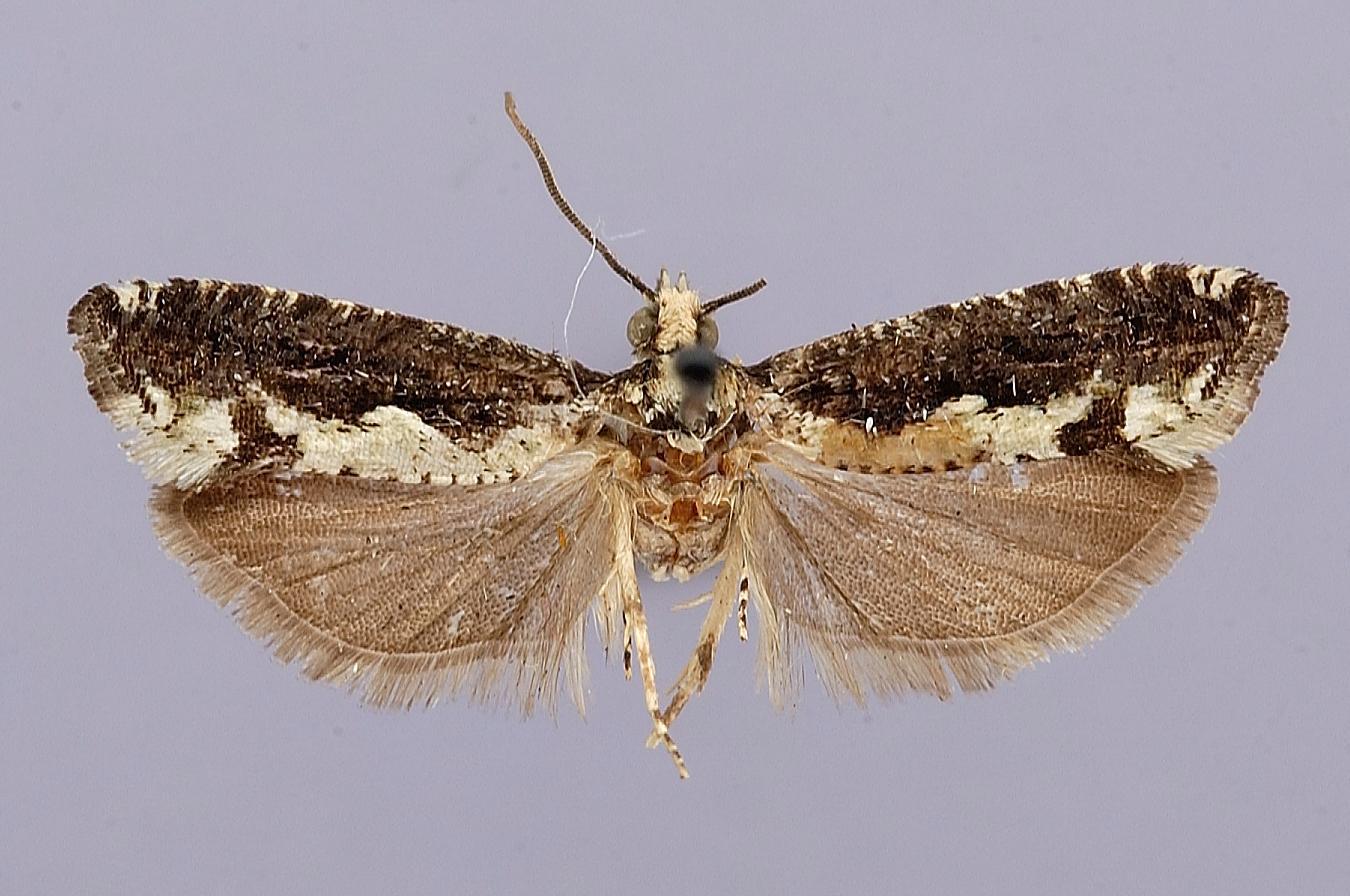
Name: Proteopteryx pennsylvaniana
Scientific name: Proteopteryx pennsylvaniana Kearfott, 1907
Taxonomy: Animalia, Arthropoda, Insecta, Lepidoptera, Tortricidae
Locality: New Brighton, Beaver, Pennsylvania, United States
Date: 22 Mar 1903